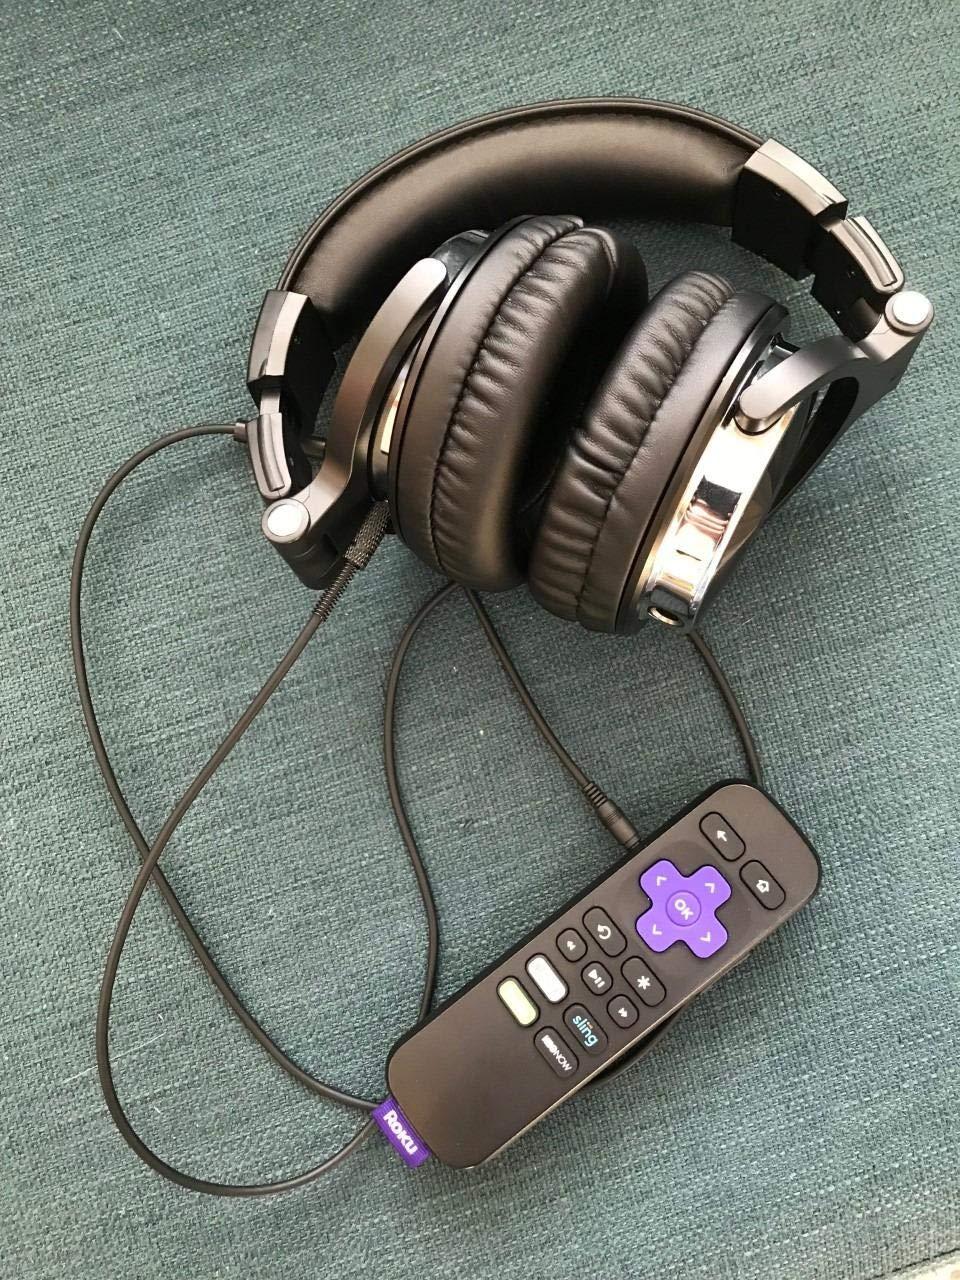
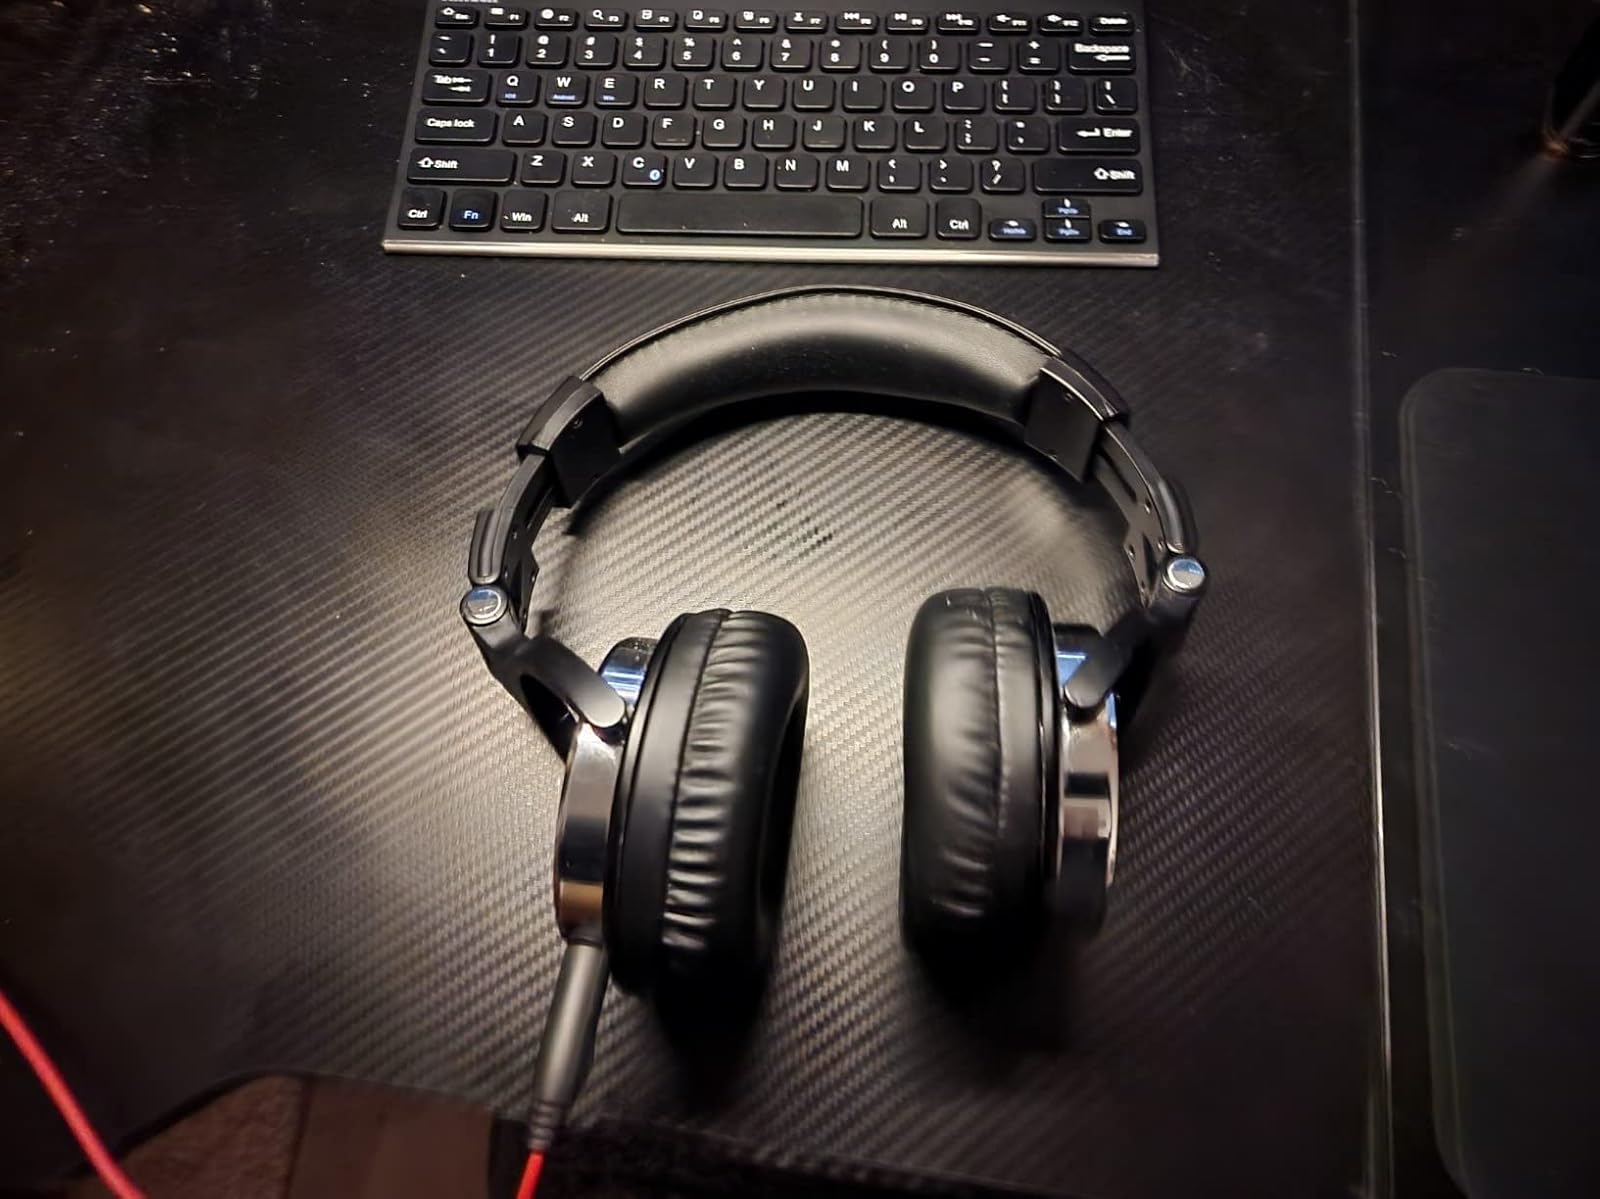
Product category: headphones
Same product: yes